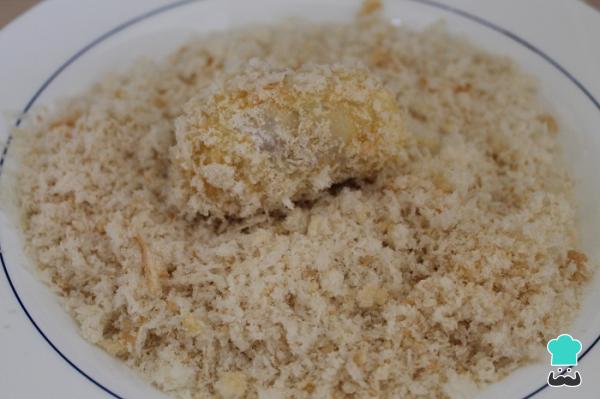
3Y por último, por pan rallado. Después, freímos las croquetas de pollo caseras, procurando no poner muchas a la vez para que queden doradas y crujientes.